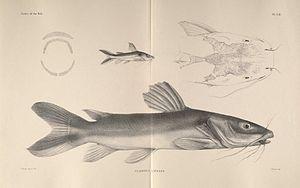
Clarotes est un genre de poissons-chats africains de la famille des Claroteidae.